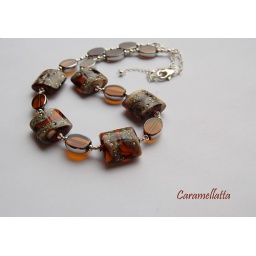
Rich brown lampwork glass by Fiona Sands, with silver edged glass and sterling silver.